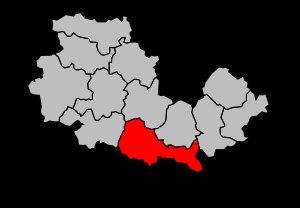
Le canton du Lude est une division administrative française située dans le département de la Sarthe et la région Pays de la Loire.